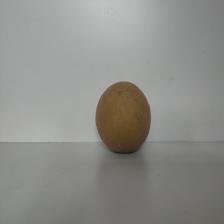
Size: Large